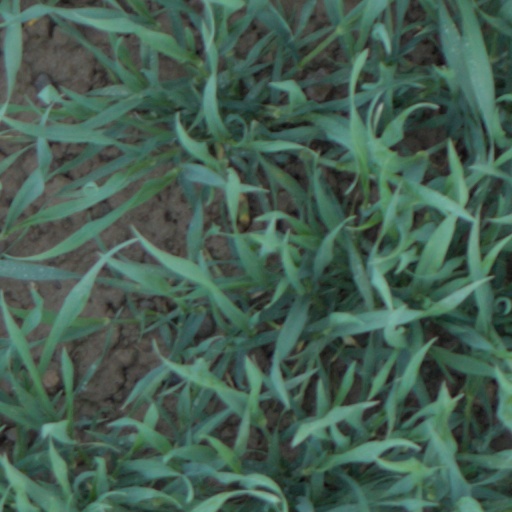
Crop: wheat